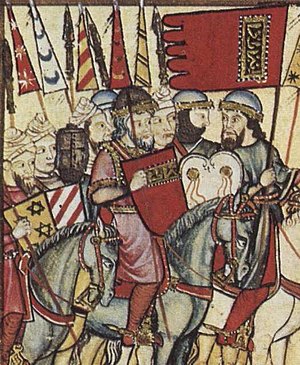
Muhammad I af Granada
Muhammad I (rød tunika og skjold), der førte sine tropper under Mudéjar oprøret fra 1264-66.
Muhammad I af Granada også kendt som Ibn al-Aḥmar var den første hersker over Emiratet Granada som var den sidste muslimske stat på den iberiske halvø. Han var også grundlæggeren af Nasride dynastiet og manden som startede byggeriet på fæstningsanlægget Alhambra som i dag er på UNESCOs verdensarvliste.